South African Air Force

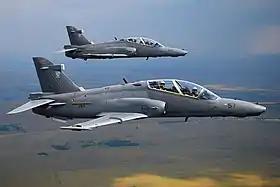
A pair of Hawk 120s conduct a security simulation over Swartkop in preparation for the 2010 World Cup

The war ended on 27 July 1953, when the was signed. During the first phase of the war, the main task of the squadron Mustangs was the interdiction of enemy supply routes which not only accounted for approximately 61.45% of SAAF combat sorties, but which reached an early peak from January to May 1951 (78% and 82%). A typical interdiction mission was an armed reconnaissance patrol usually undertaken by flights of two or four aircraft armed with two napalm bombs, 127 mm rockets and 12.7 mm machine guns. Later, after the introduction of the Sabres, the squadron was also called on to provide counter-air missions flying as fighter sweeps and interceptions against MiG-15's, but interdiction and close air support remained the primary mission. Losses were 34 SAAF pilots killed, eight taken prisoner (including the future Chief of the Air Force, General D Earp) with 74 Mustangs and 4 Sabres lost. Pilots and men of the squadron received a total of 797 medals including 2 Silver Stars, the highest US military award given to foreigners, 3 Legions of Merit, 55 Distinguished Flying Crosses and 40 Bronze Stars. In recognition of their association with 2 Squadron, the OC of 18th Fighter-Bomber Wing issued a policy directive "that all retreat ceremonies shall be preceded by the introductory bars of the South African national anthem. All personnel will render the honour to this anthem as our own."